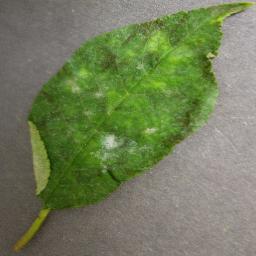
Label: Cherry___Powdery_mildew